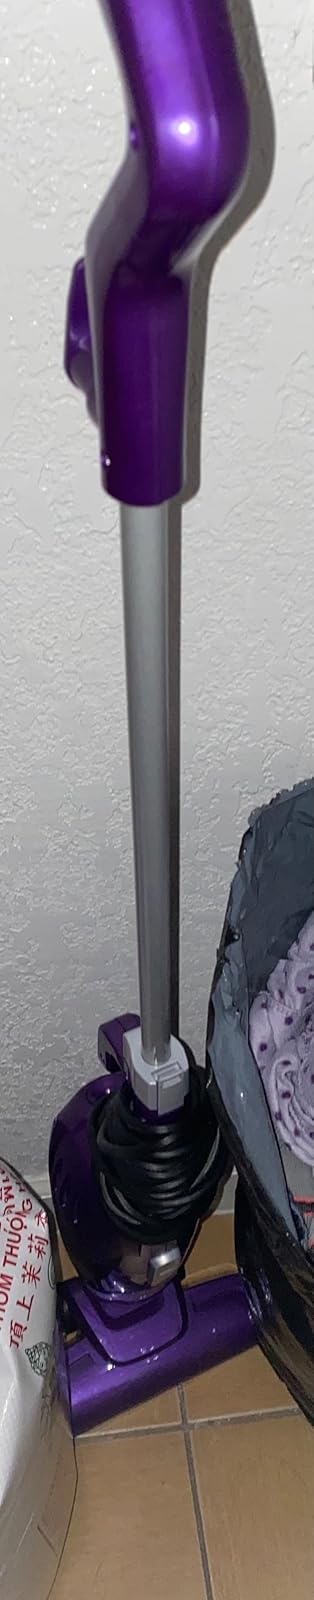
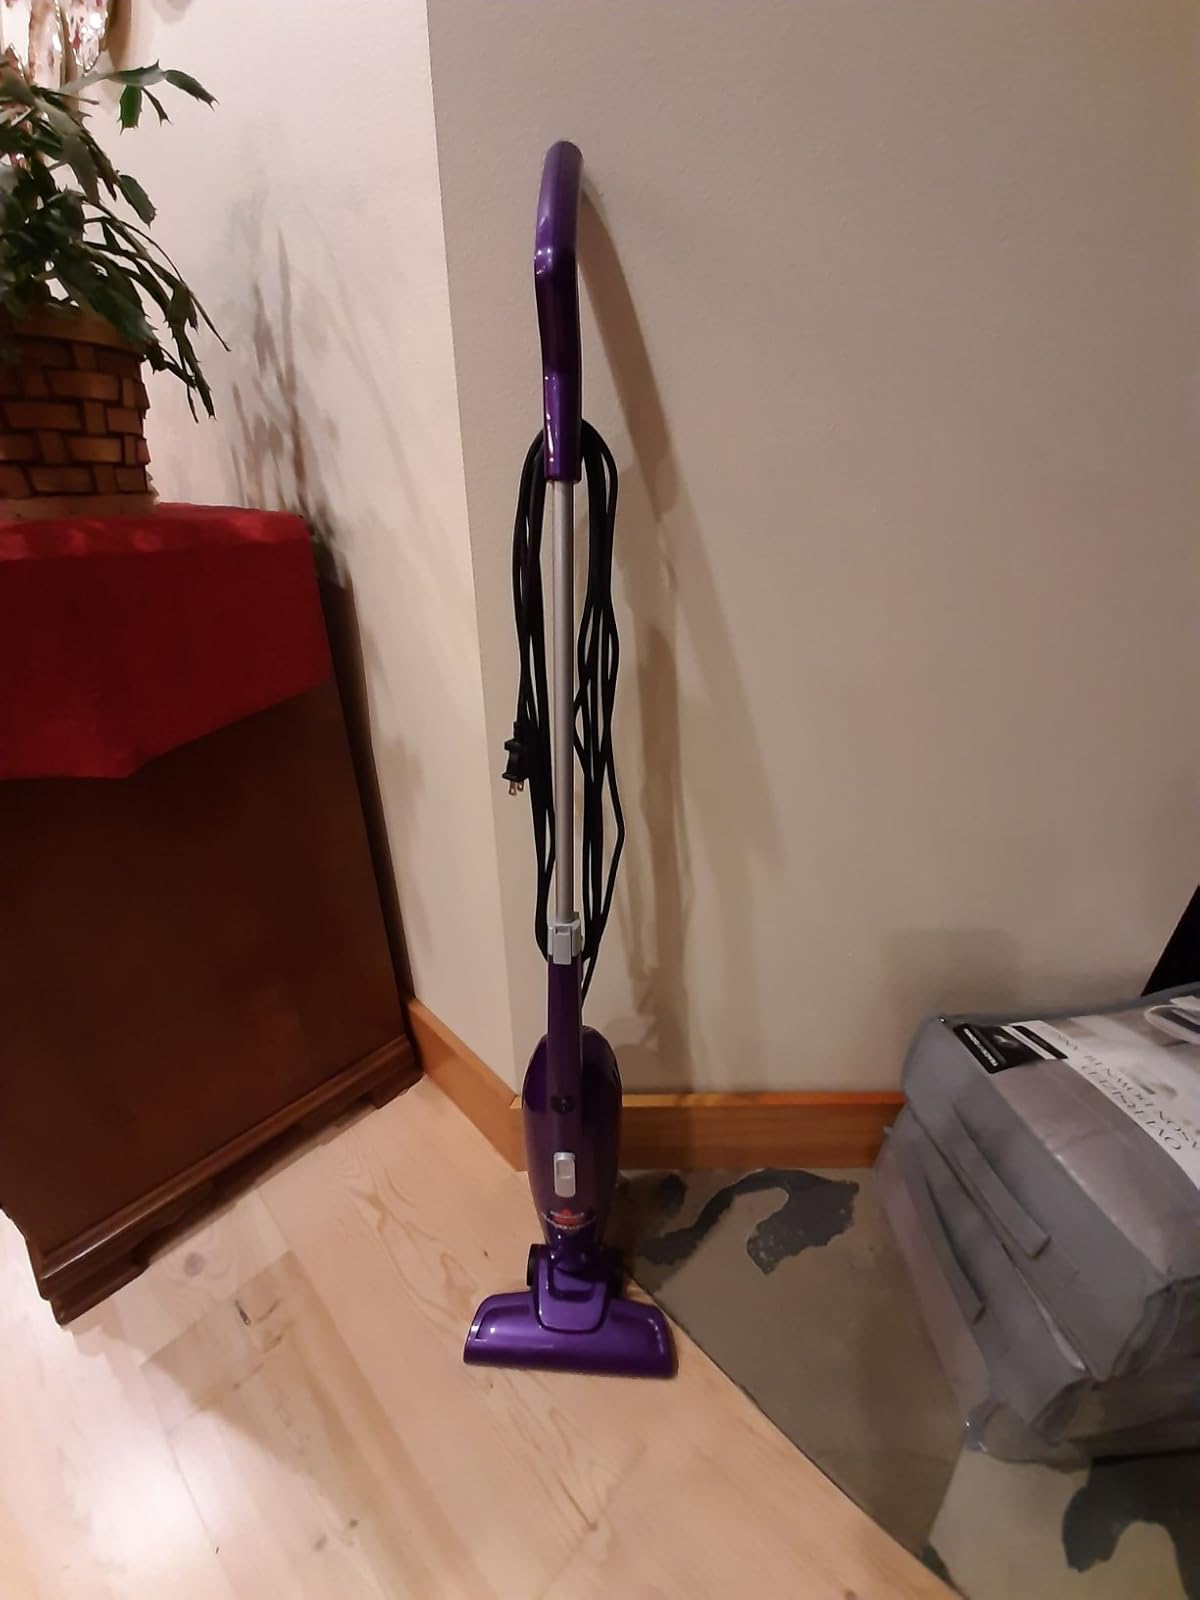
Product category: items_vacuum
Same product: yes